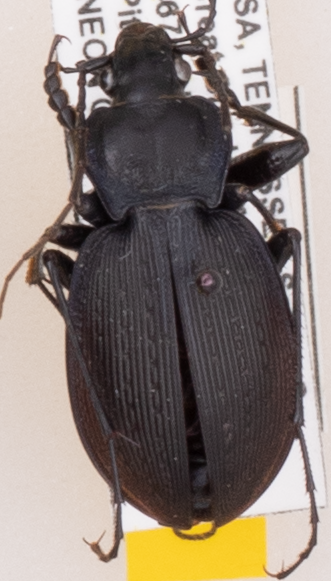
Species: Carabus goryi
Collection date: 2022-06-07
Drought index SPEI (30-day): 1.69
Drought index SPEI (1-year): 0.738
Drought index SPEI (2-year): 1.354